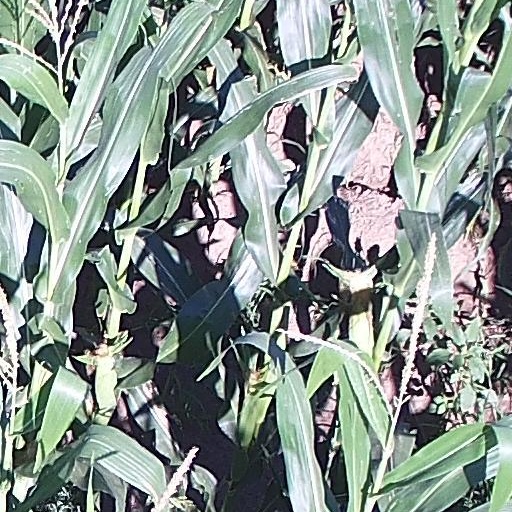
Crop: maize; corn